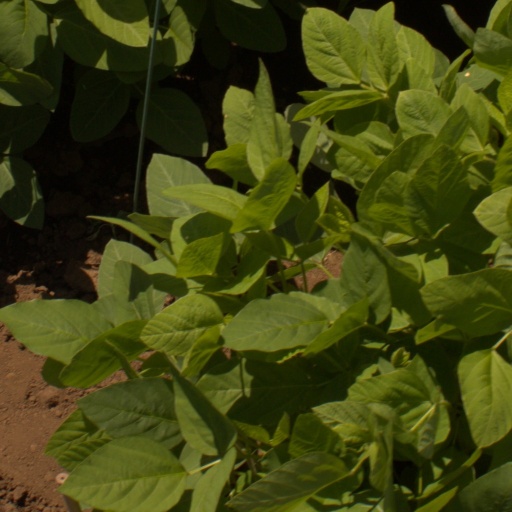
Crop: soybean